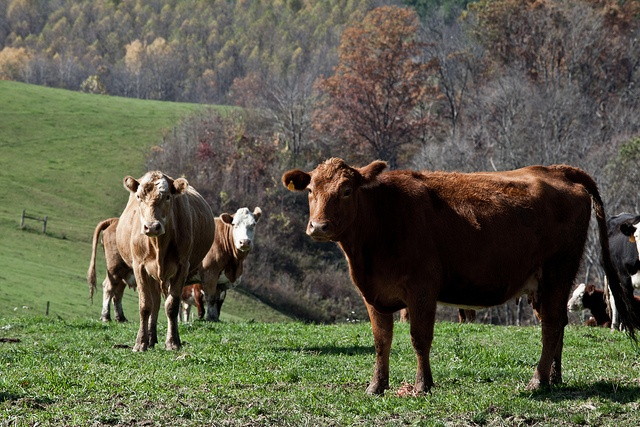
A herd of cattle standing on a lush green hillside.
a couple of cows standing out in a field
Several cows stand in a rolling field near a forest.
A small herd of cows out grazing in the field.
Cows stand in a field and leaves on the trees are autumn colors.